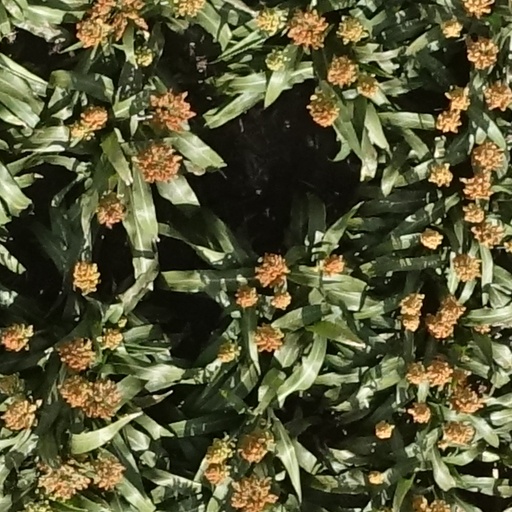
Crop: sorghum